A Beautiful Place to Die

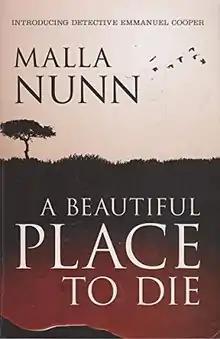
First edition

A Beautiful Place to Die is the debut novel of award-winning filmmaker Malla Nunn. It was a recipient of the 2009 Davitt Award.